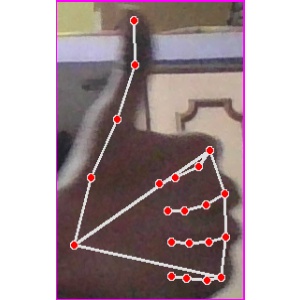
अक्षर: थ